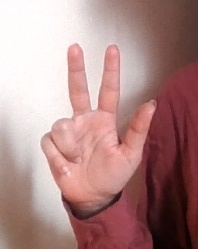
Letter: al